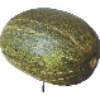
Label: melon_piel_de_sapo